Outlook, Saskatchewan

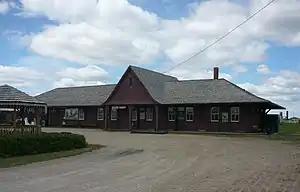
Former train station Outlook and District Heritage Museum

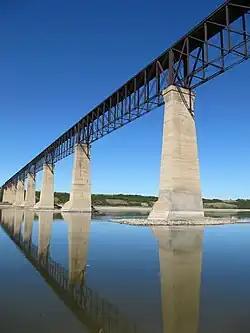
Former railroad bridge Skytrail Bridge

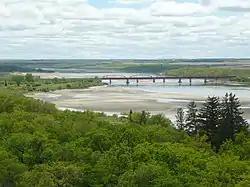
Highway 15 bridge

The Outlook Recreation Complex has a skating rink, a 4-sheet curling rink, a bowling alley, and an indoor archery range. Adjacent are five baseball diamonds. As of 2021, The Outlook Recreation Complex also offers a multi-sport court in the summer months, including basketball, pickleball, shuffleboard, volleyball, badminton, lacrosse, floor hockey, and tennis.